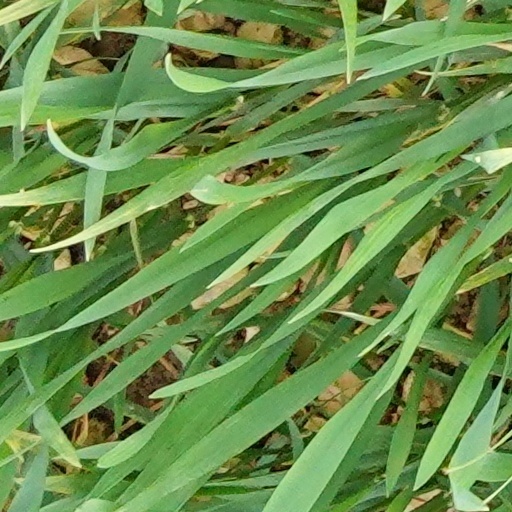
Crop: wheat